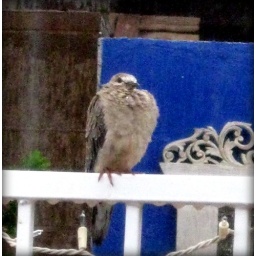
This bird sat on the fence in the rain while Lorelai and I ate breakfast.